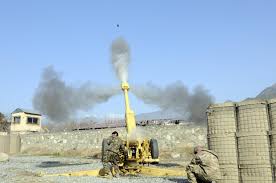
Label: D-30